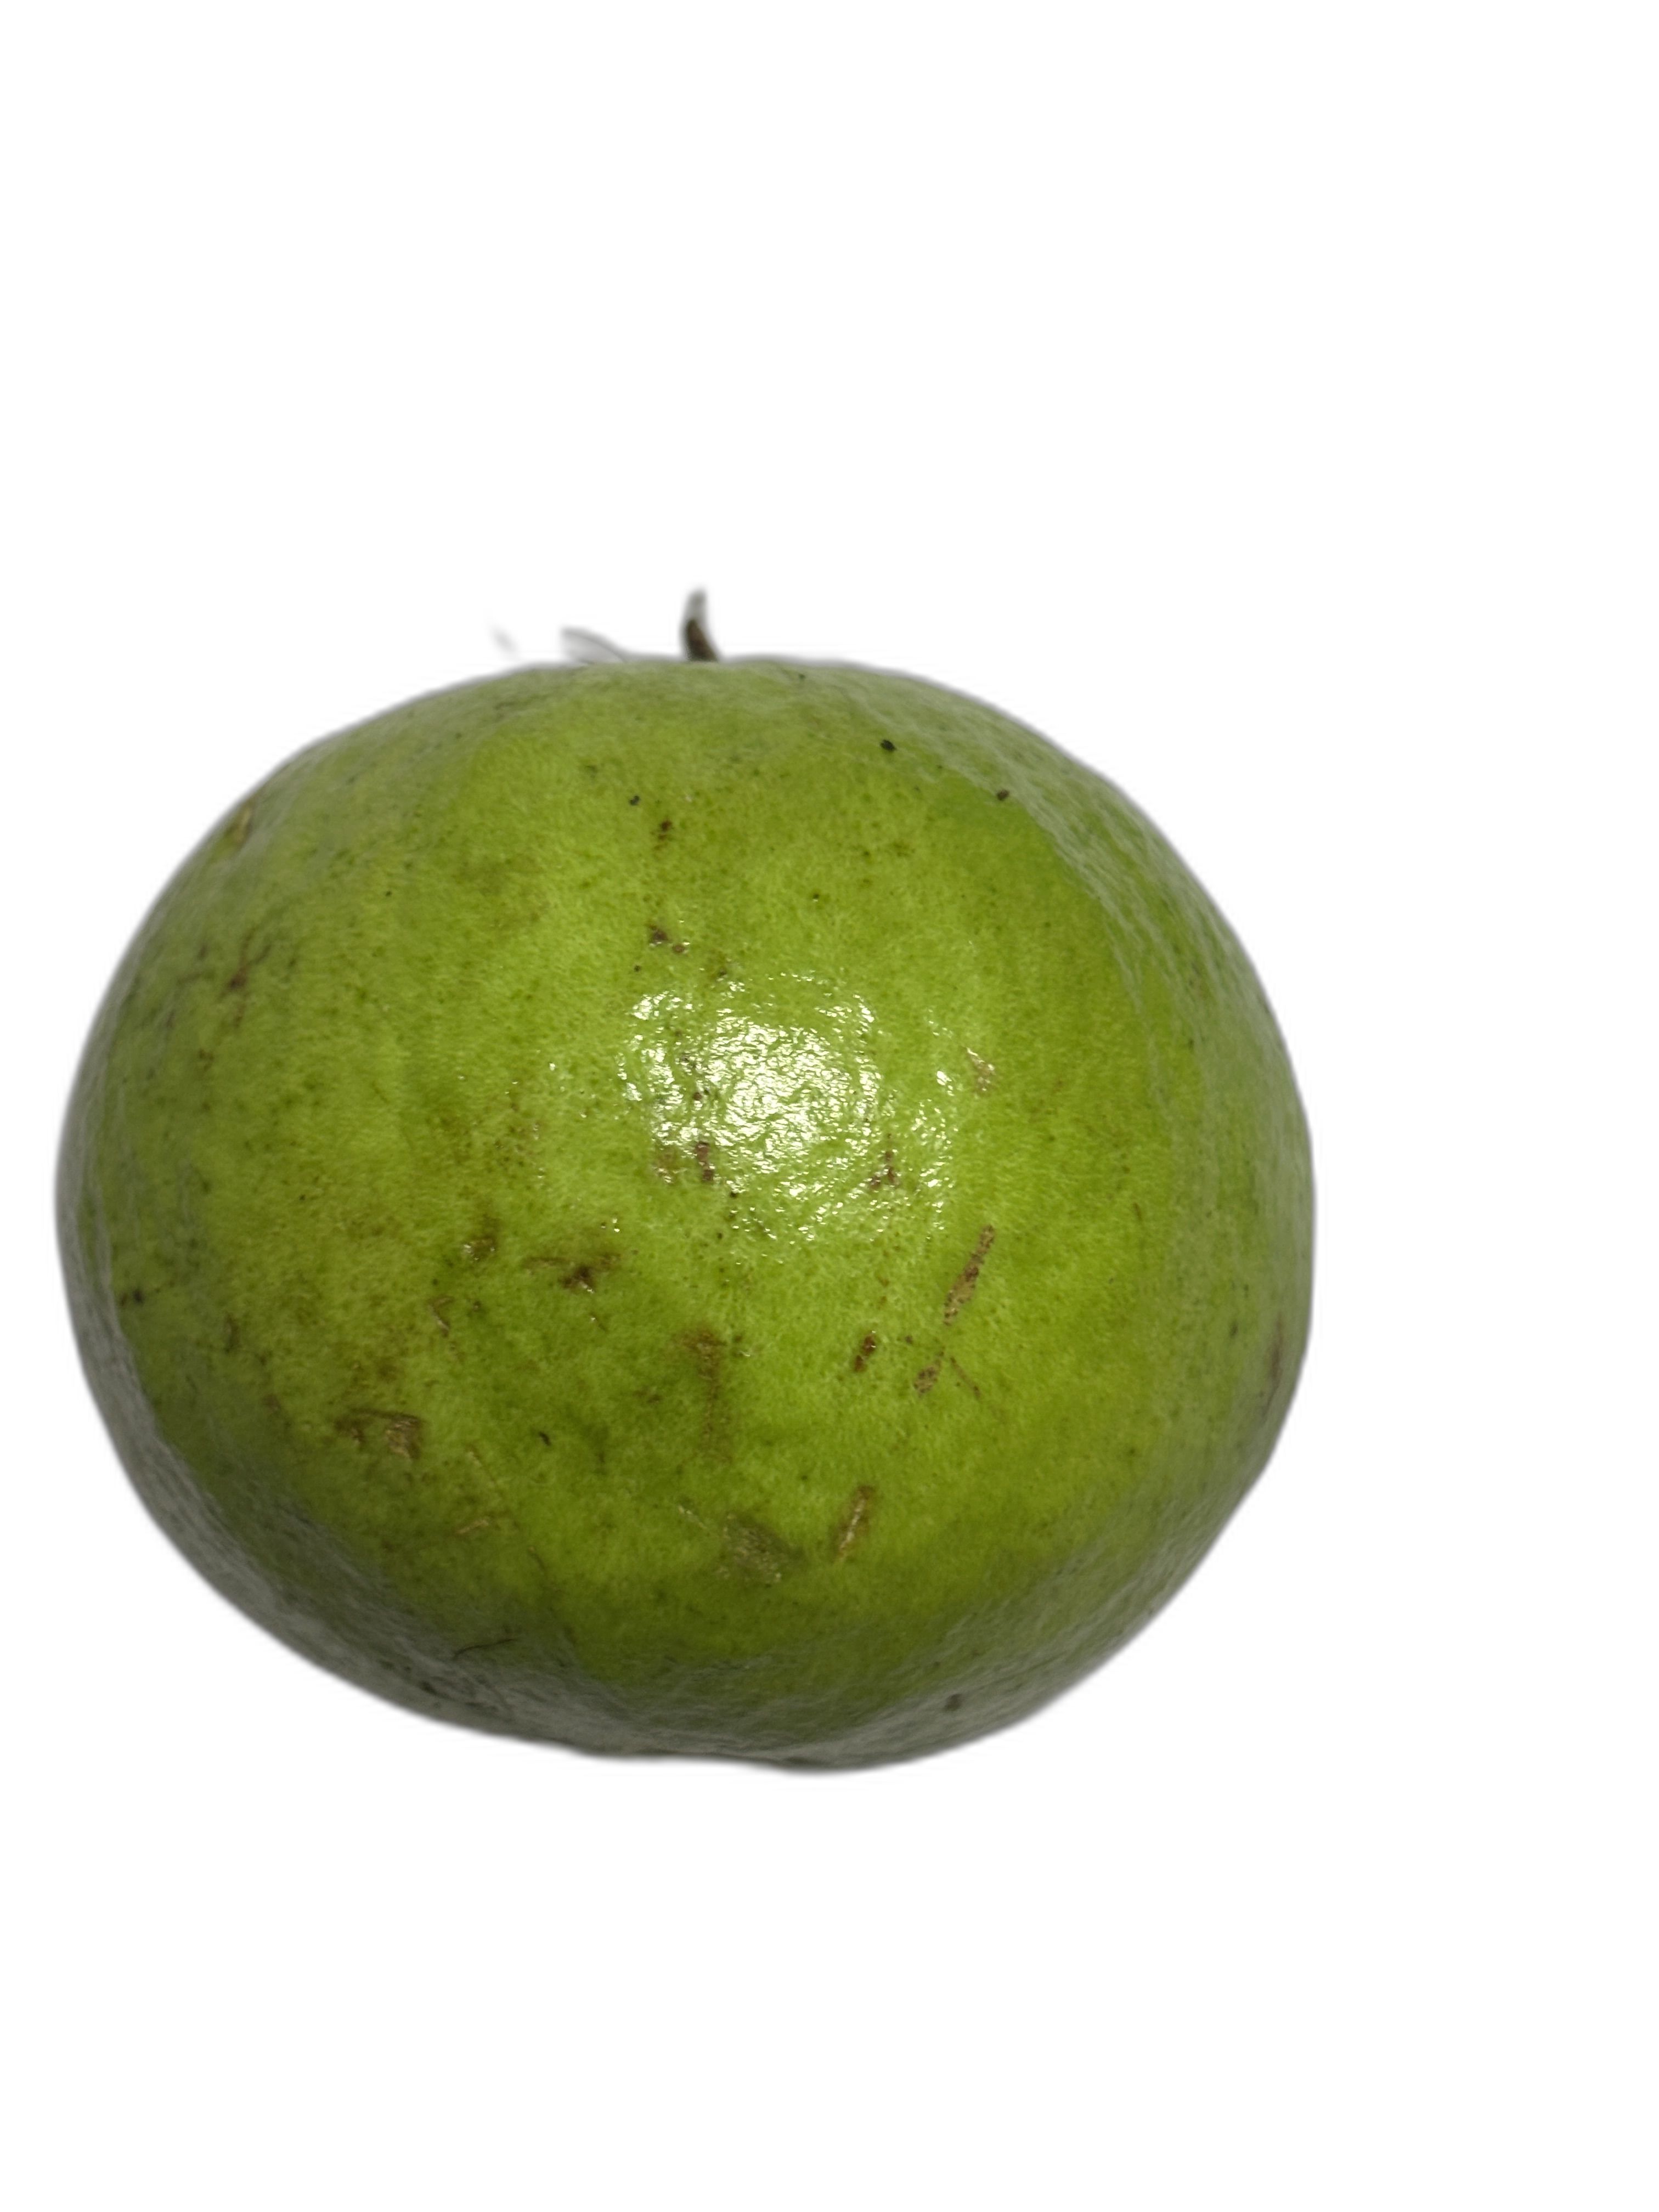
Plant part: fruit
Disease: Healthy